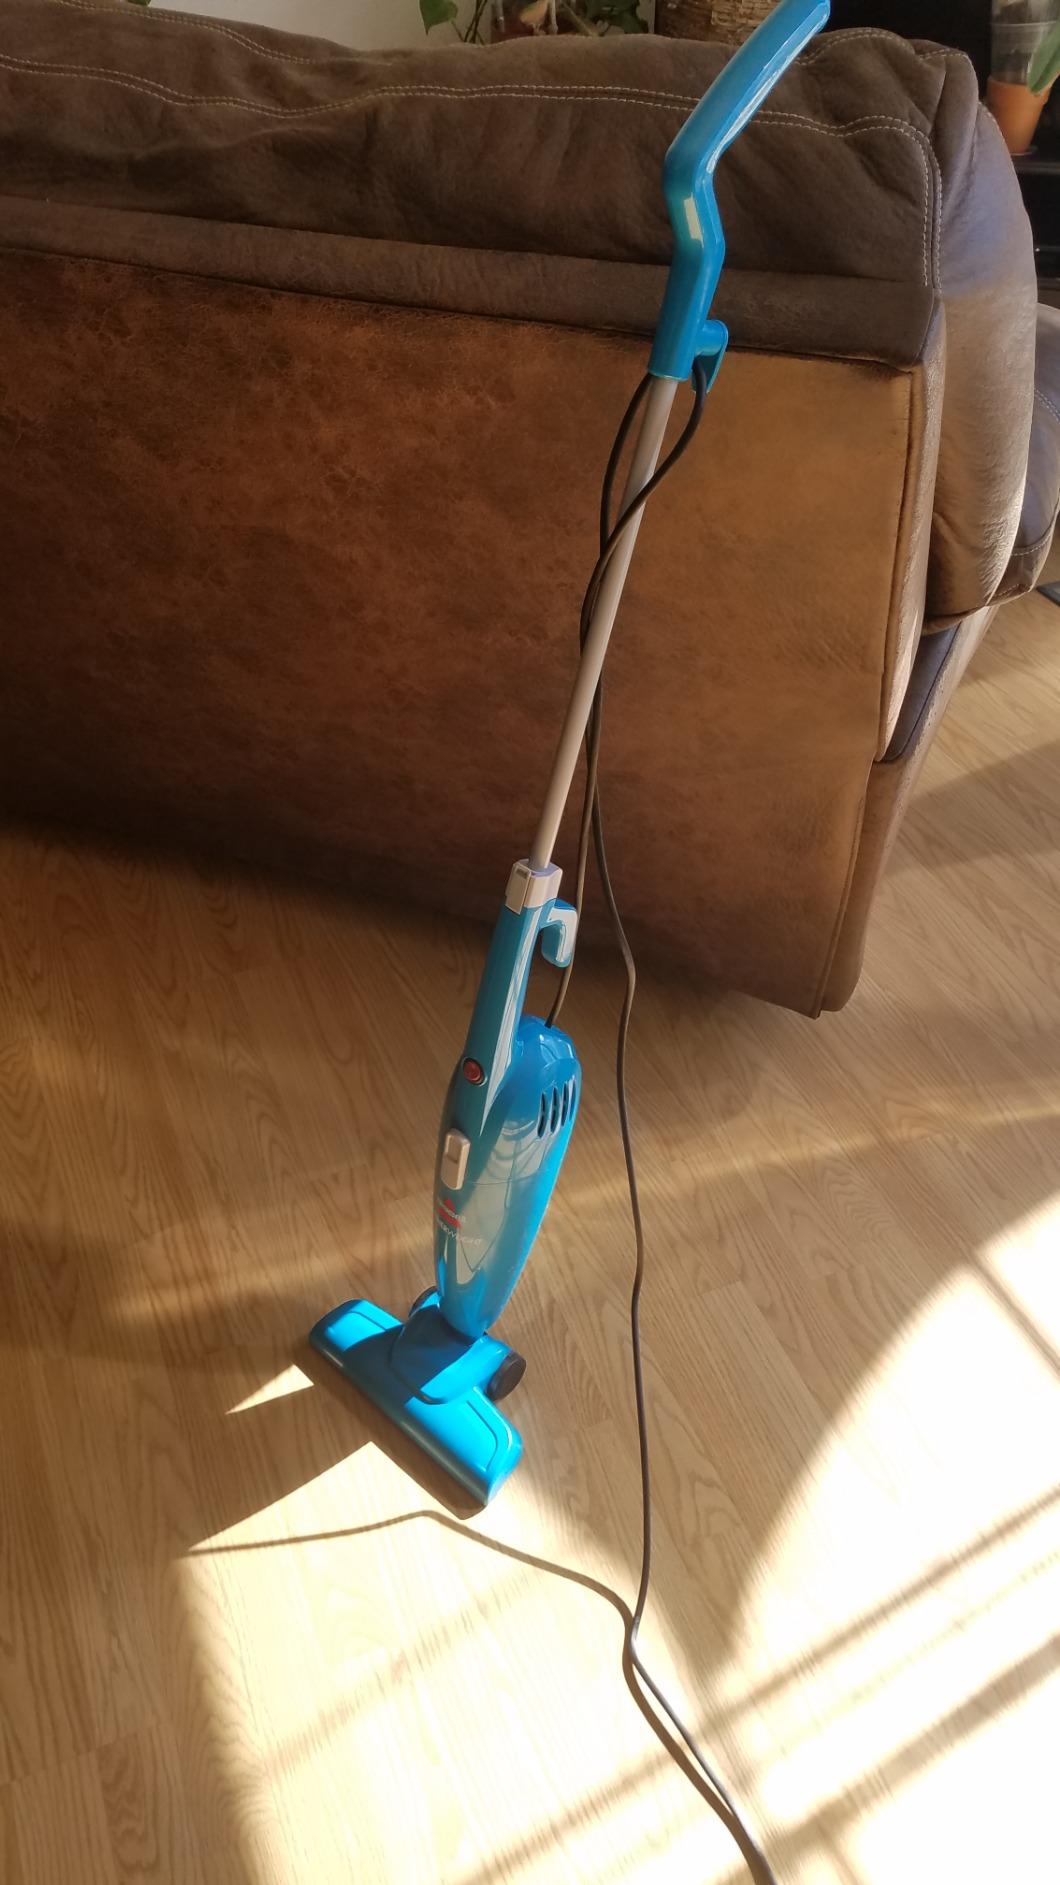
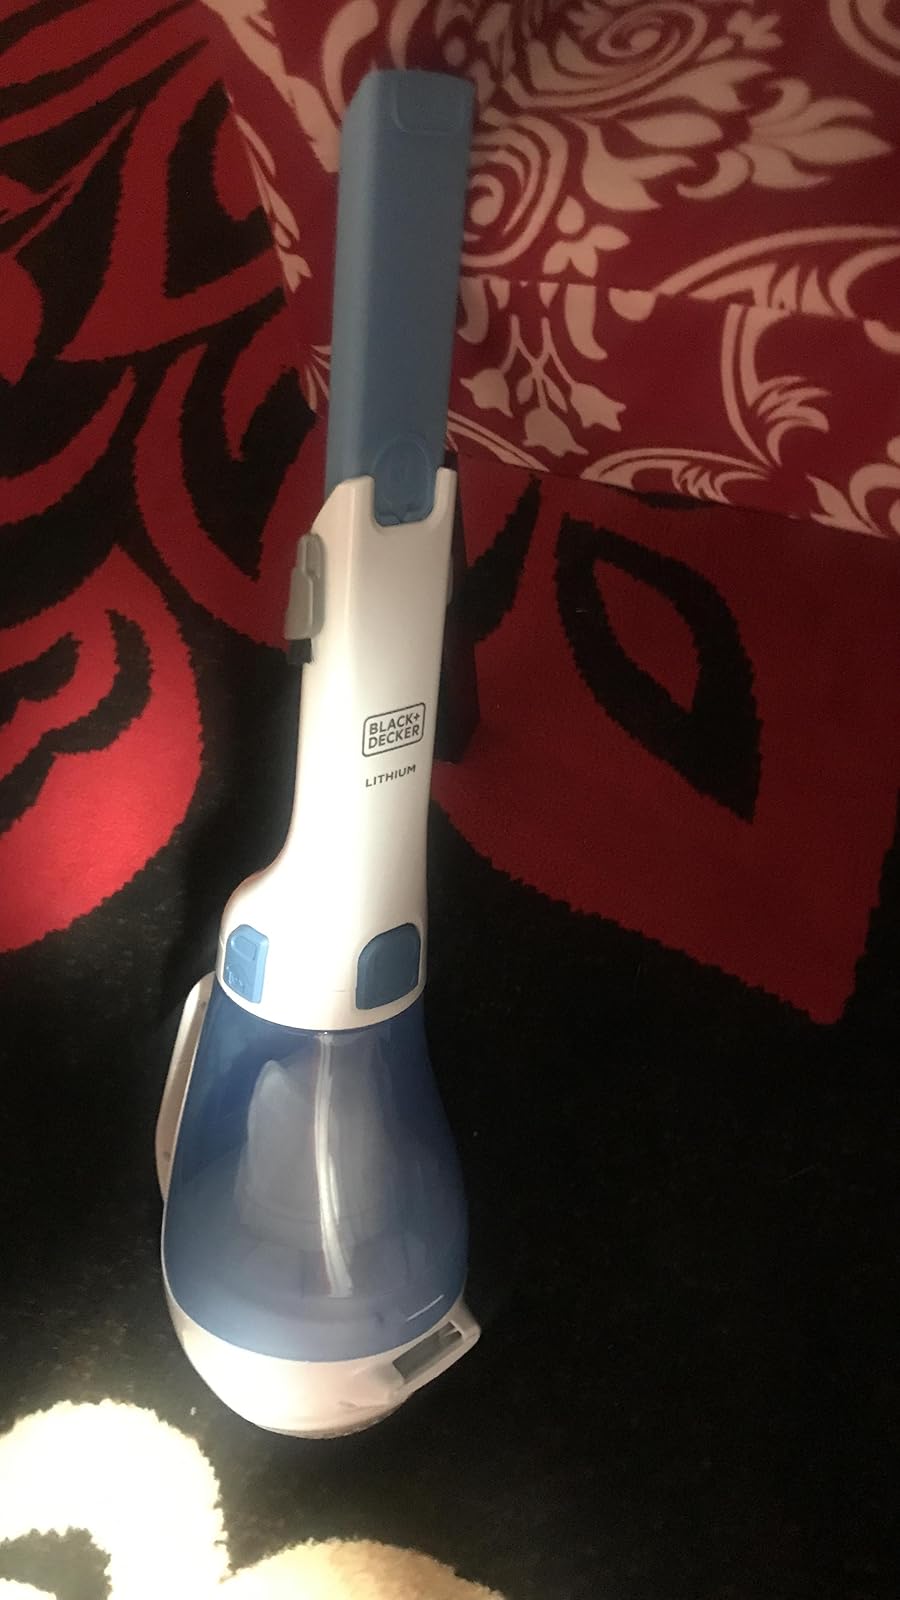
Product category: items_vacuum
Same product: no